National Underground Railroad Freedom Center

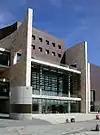
Main entrance to the National Underground Railroad Freedom Center

After ten years of planning, fundraising, and construction, the $110 million (~$ in ) Freedom Center opened to the public on August 3, 2004; official opening ceremonies took place on August 23. The 158,000 square foot (15,000 m) structure was designed by Boora Architects (design architect) of Portland, Oregon with Blackburn Architects (architect of record) of Indianapolis. Three pavilions celebrate courage, cooperation and perseverance. The exterior features rough travertine stone from Tivoli, Italy on the east and west faces of the building, and copper panels on the north and south. According to Walter Blackburn, one of its primary architects before his death, the building's "undulating quality" expresses the fields and the river that escaping slaves crossed to reach freedom. First Lady Laura Bush, Oprah Winfrey, and Muhammad Ali attended the groundbreaking ceremony on June 17, 2002.